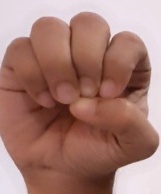
ASL sign: E